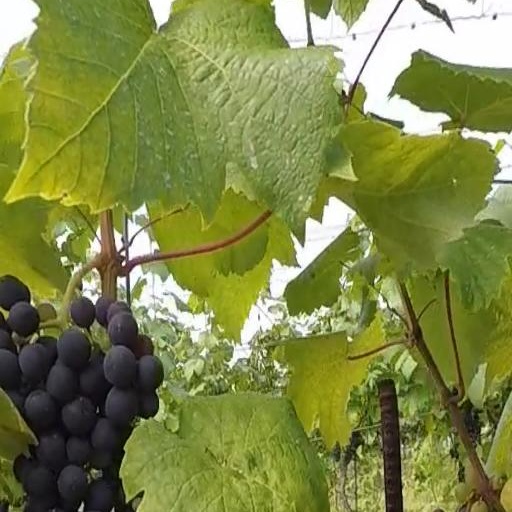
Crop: grape